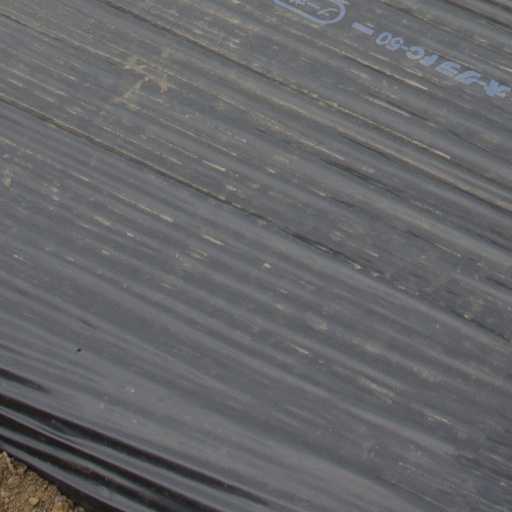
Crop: Jerusalem artichoke